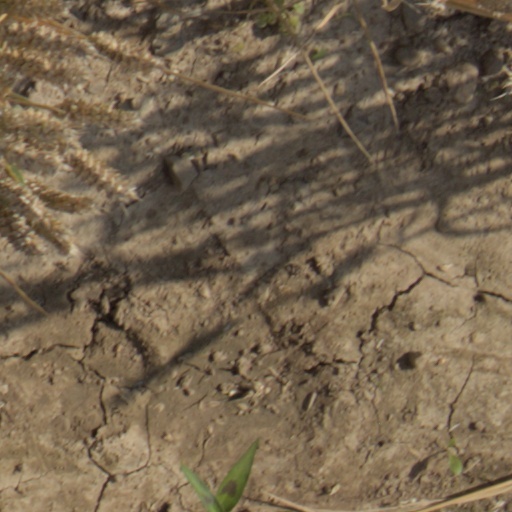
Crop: wheat